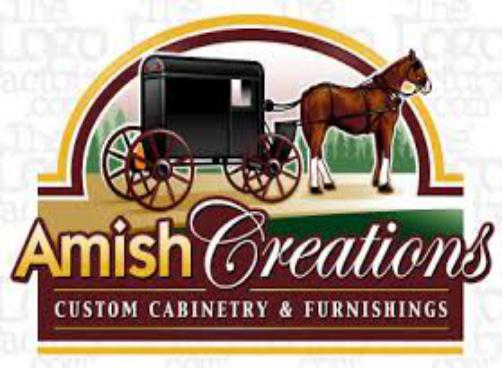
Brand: amish
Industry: Necessities